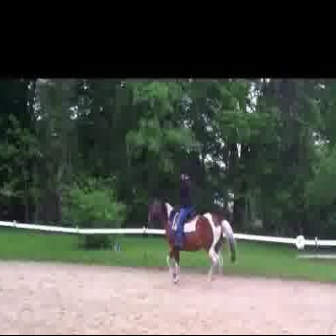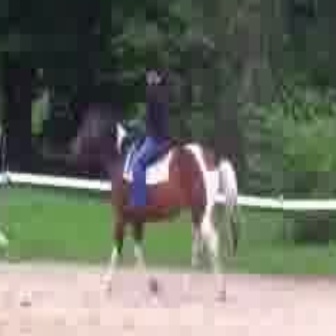
  Please identify the target specified by the bounding box [142,199,232,289] in the first image and locate it in the second image. Return the coordinates in [x_min,y_min,x_max,y_max] format.
Answer: [63,119,243,299]